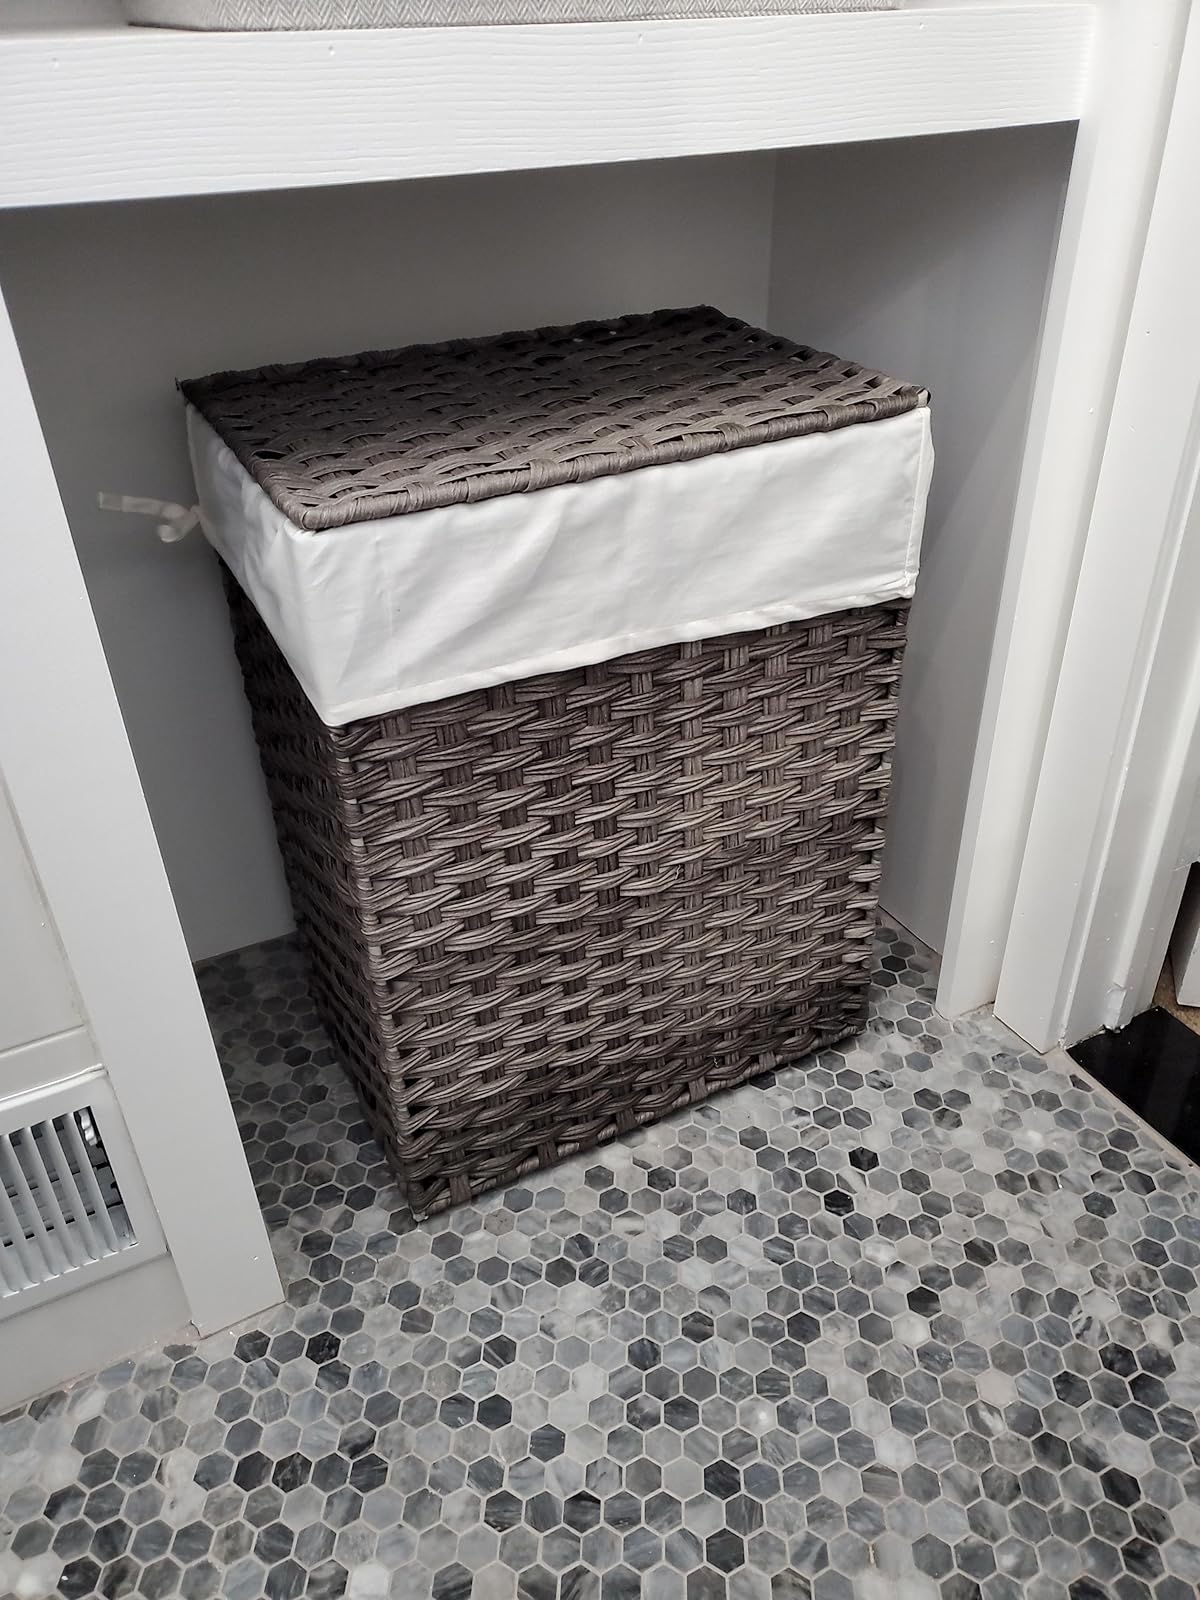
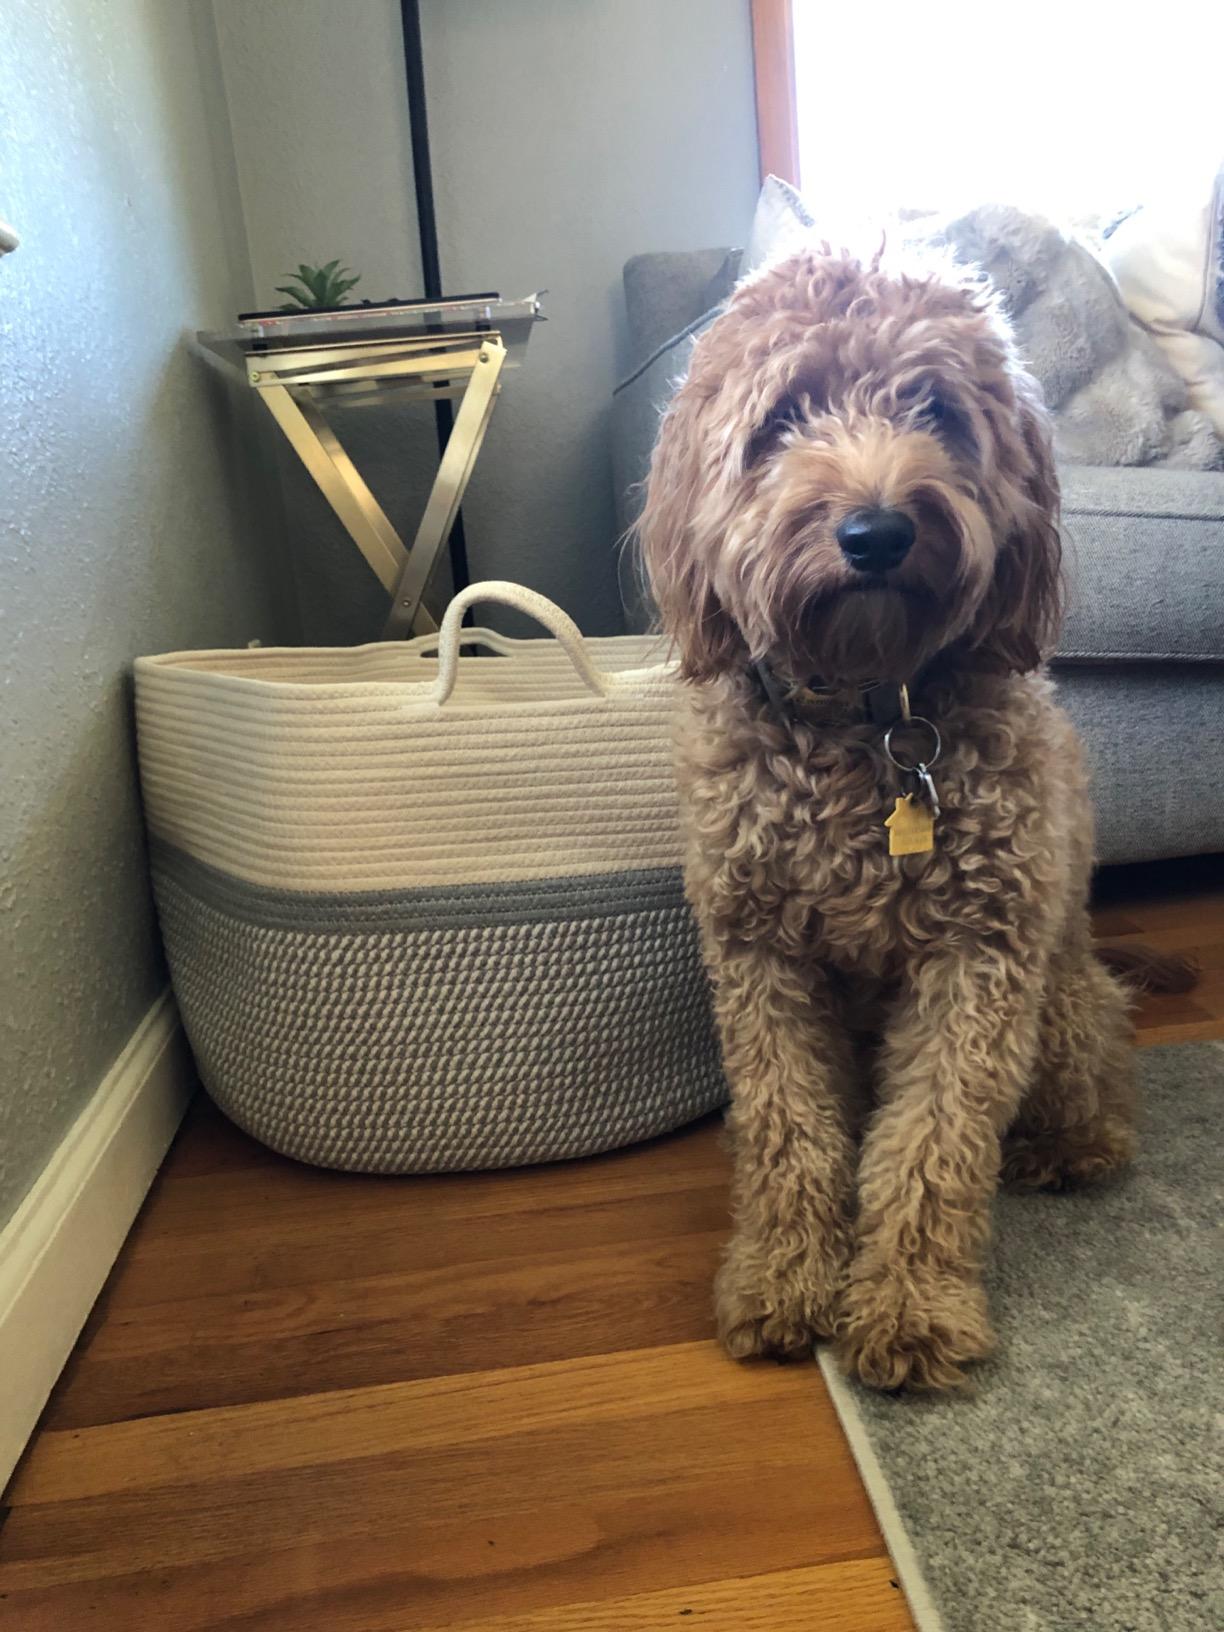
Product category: items_hamper
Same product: no